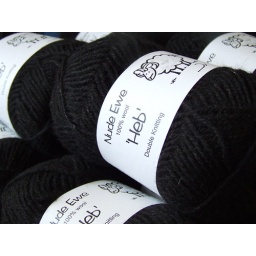
Hebridean lambs' wool, a near black double knitting weight great for outerwear, mittens, hats and bags.